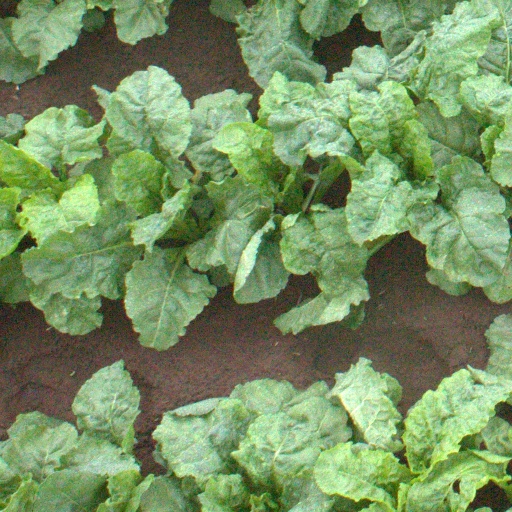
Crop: sugar beet